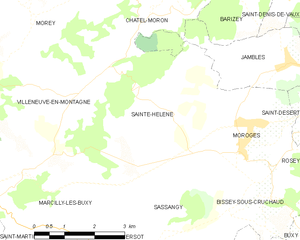
Carte des communes françaises